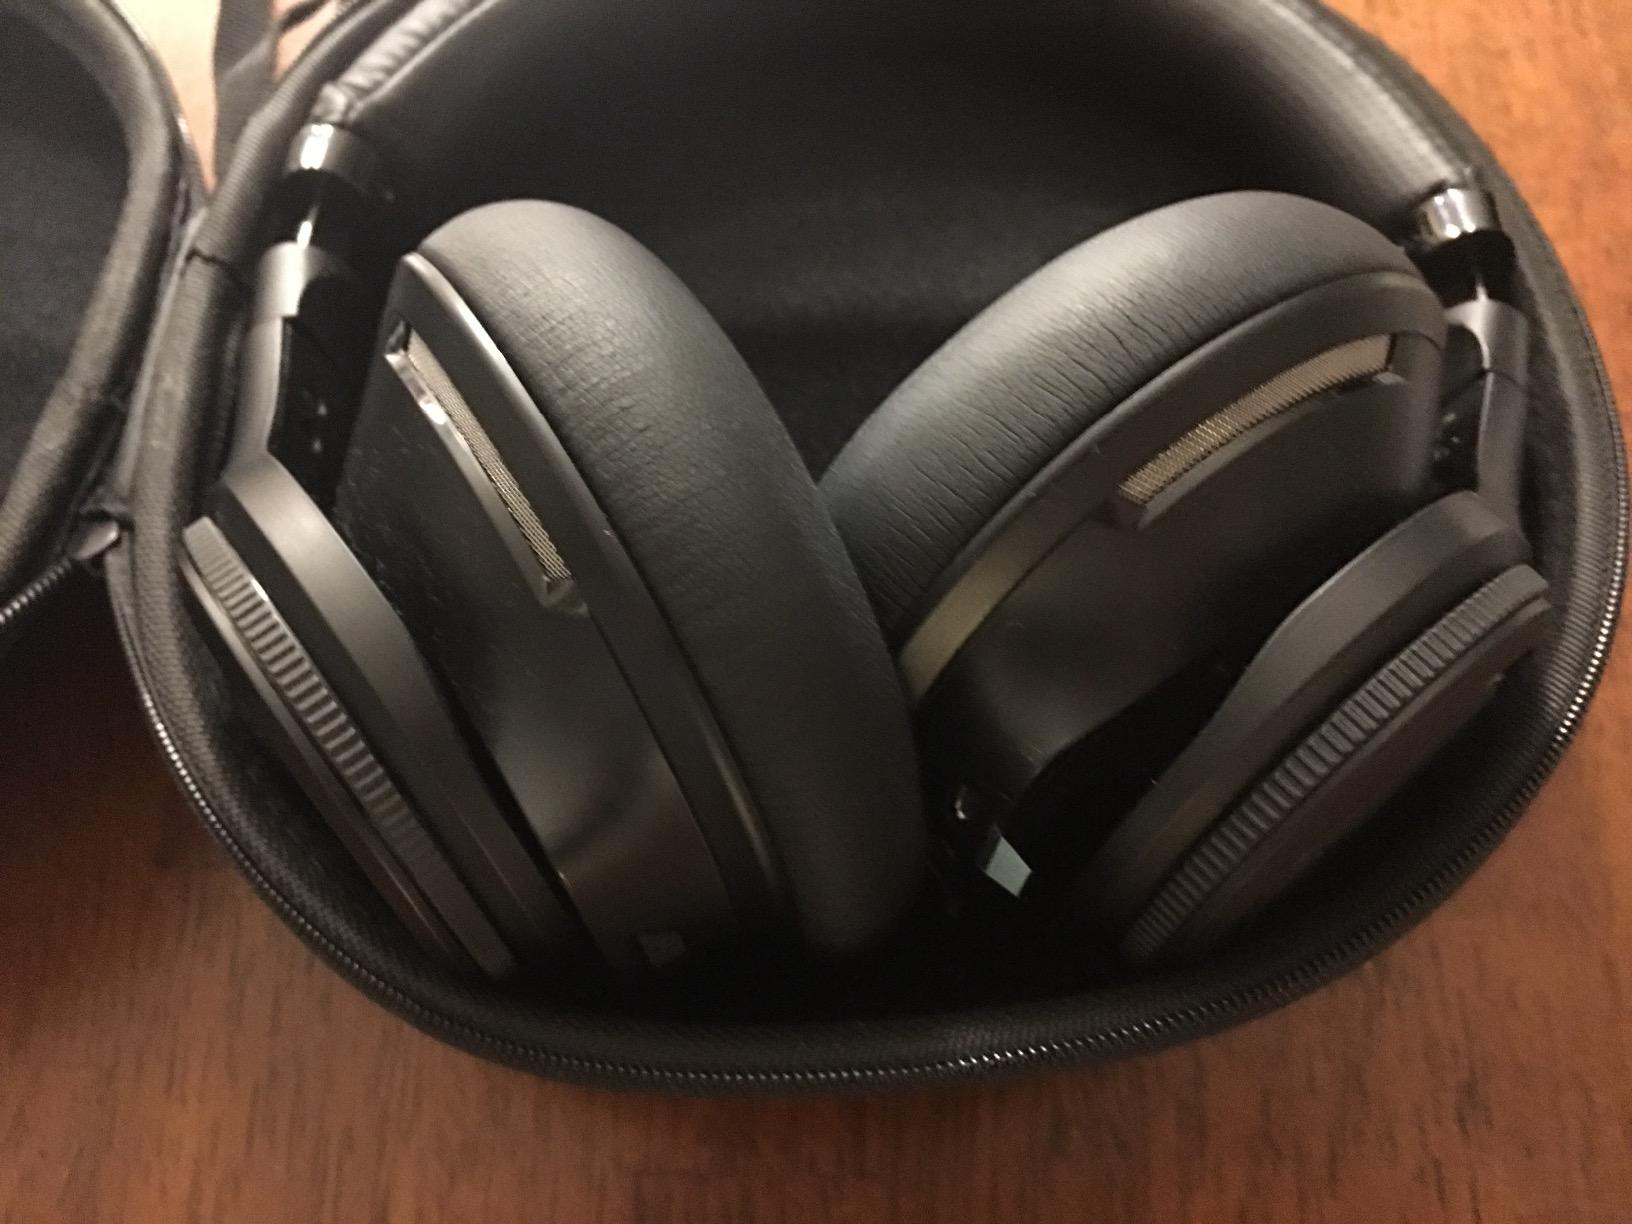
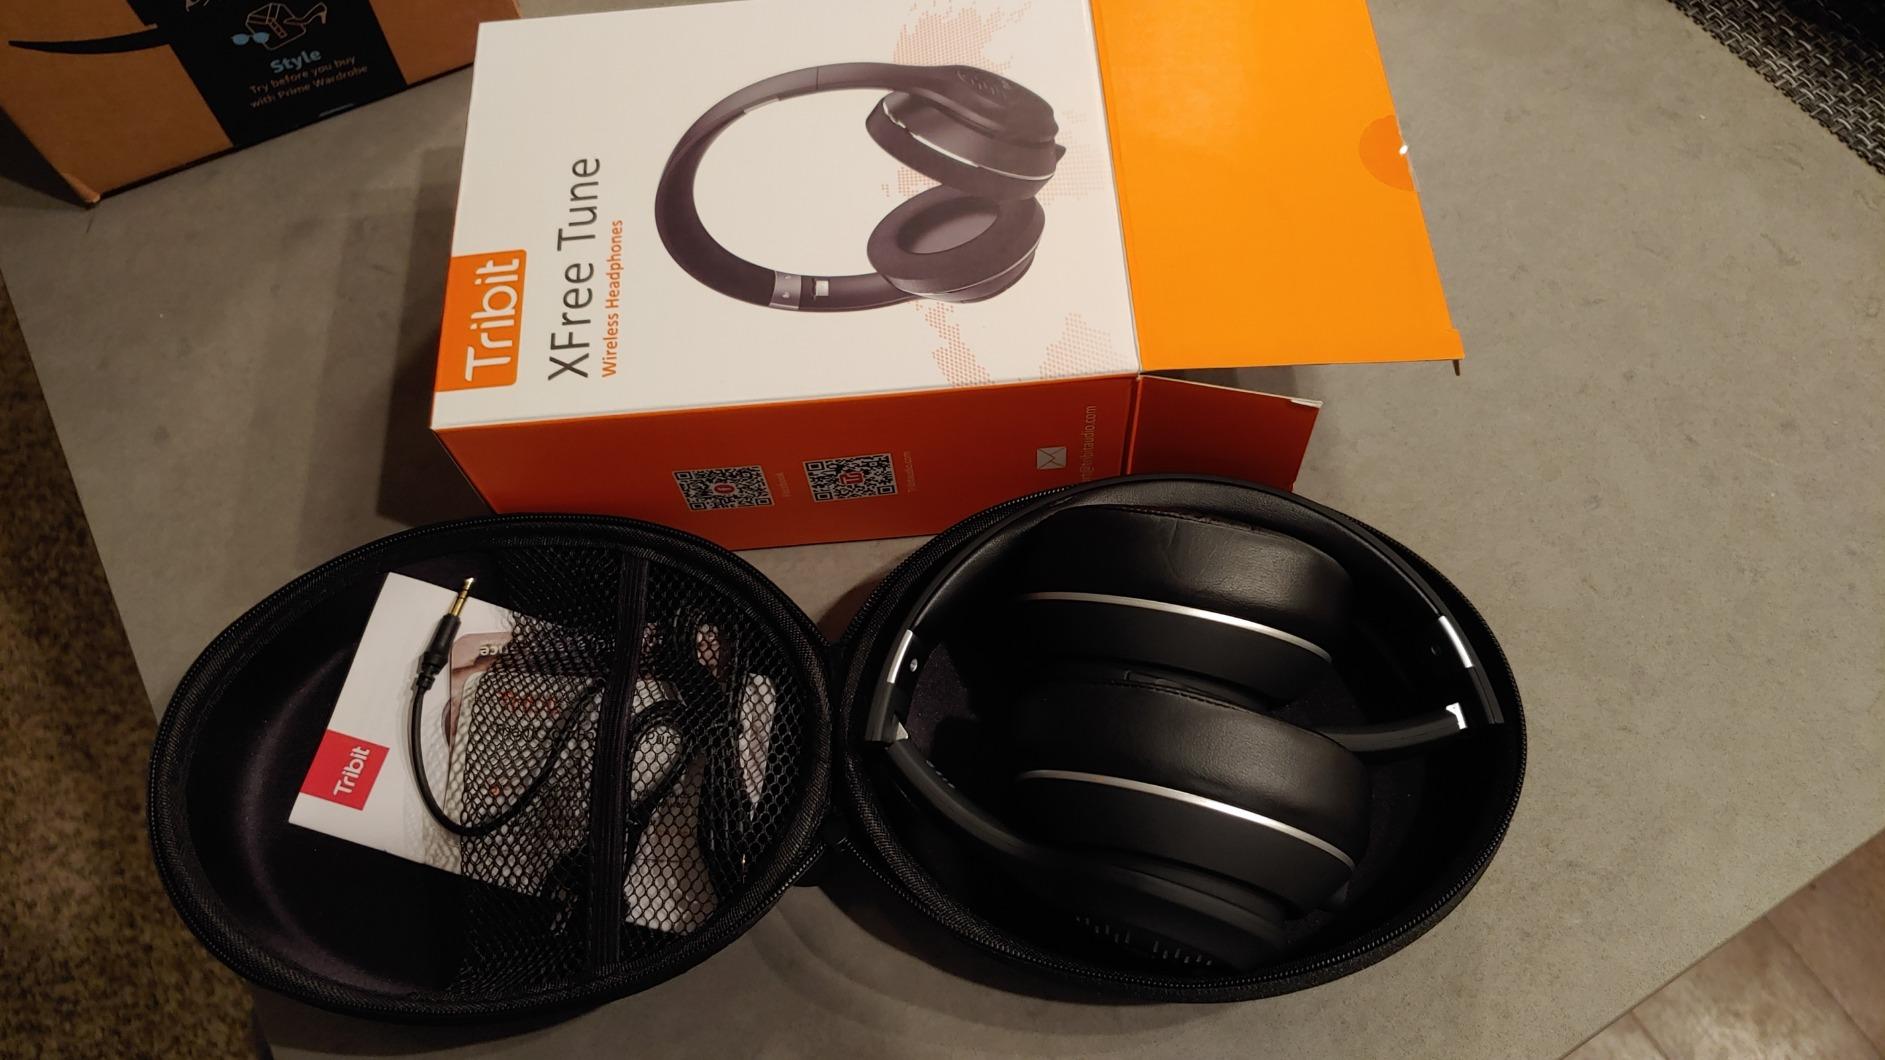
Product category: headphones
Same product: no